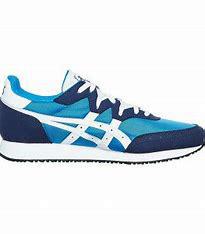
Brand: Asics
Model: Tarther OG